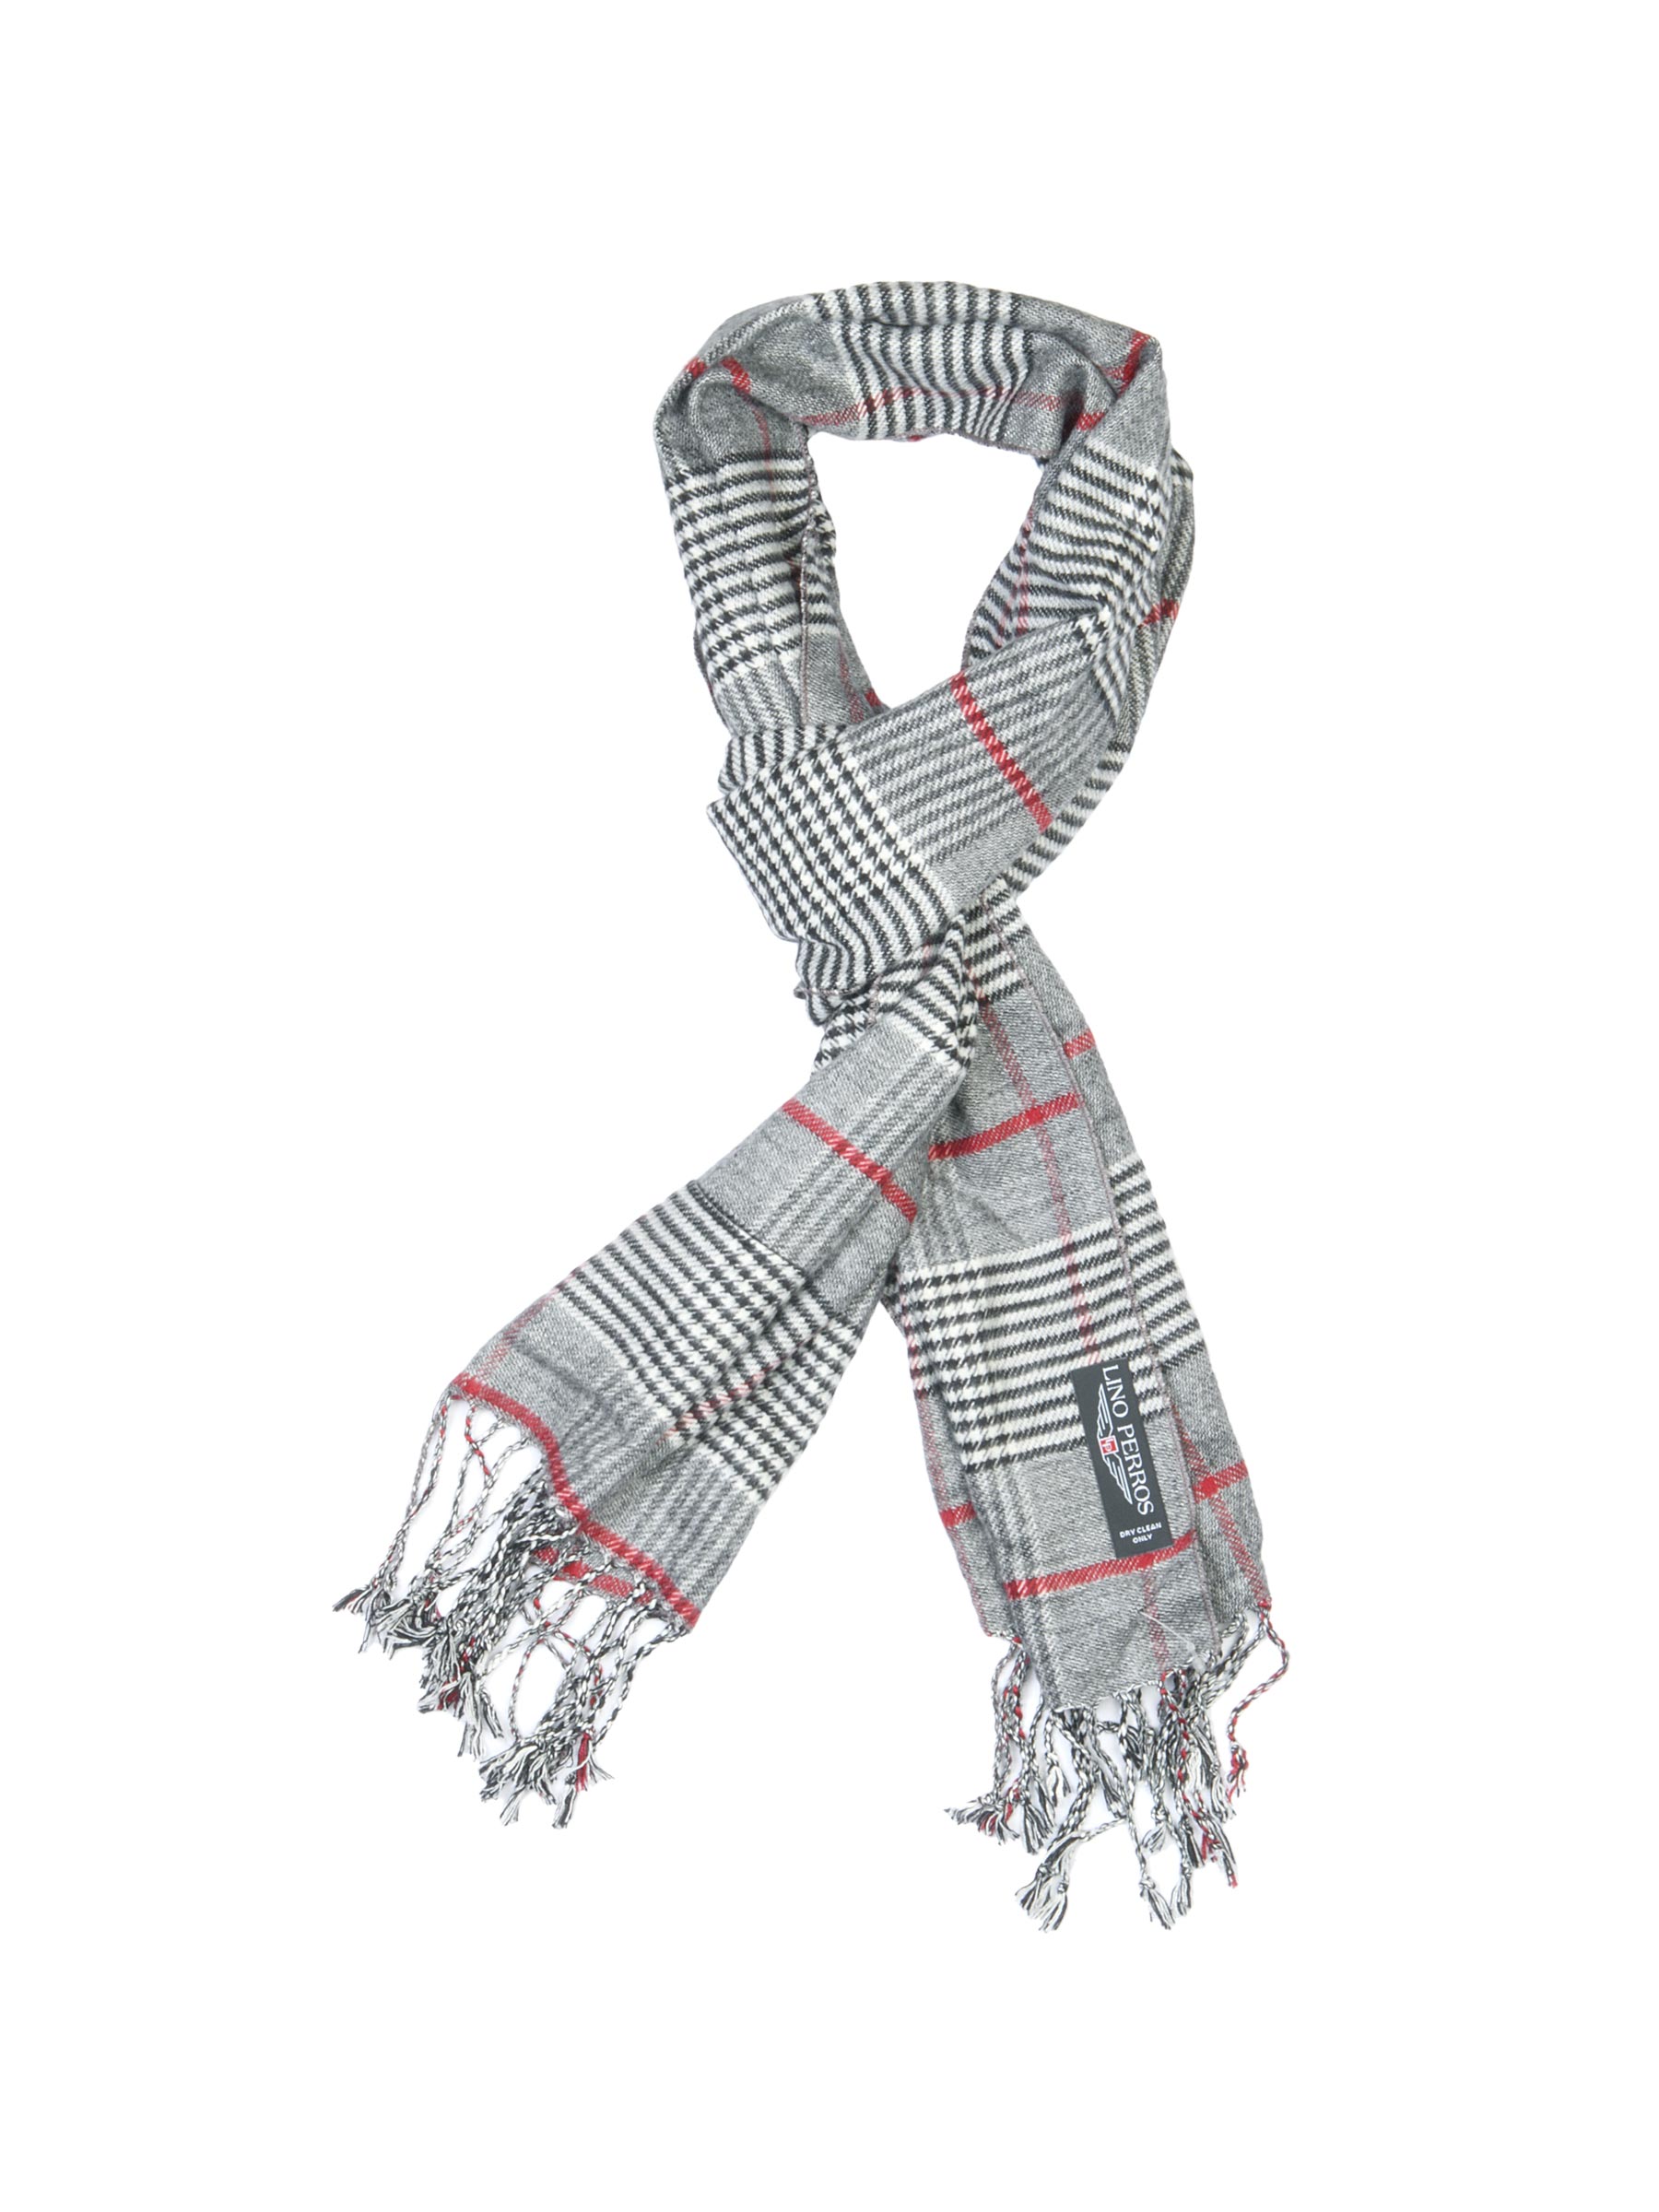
Lino Perros Men Grey Check Scarf
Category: Accessories / Scarves / Scarves
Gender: Men
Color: Grey
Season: Winter 2015
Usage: Casual